Bergen Crest Mausoleum

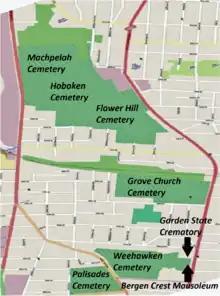
Bergen Crest Mausoleum is located atop the Palisades, east of Weehawken Cemetery.

Located at 4001 Kennedy Boulevard, the Bergen Crest Mausoleum is in town of North Bergen, New Jersey and is adjacent to the Garden State Crematory. Along the boulevard is the Grove Church Cemetery and Flower Hill Cemetery, as well as Schuetzen Park. It is roughly and the entire property is roughly .